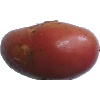
Label: Potato Red Washed 1